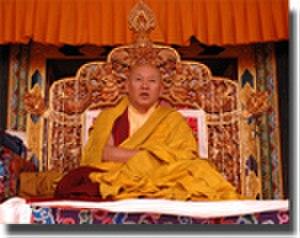
Sa Sainteté Chetsang Toulkou Rinpoché
Könchok Tenzin Kunzang Trinlé Lhundrup aussi appelé Drikung Chetsang Rinpoché et Drikung Kyabgön Chetsang est le 37ᵉ et actuel détenteur du trône de la lignée Drikung Kagyu du bouddhisme tibétain et réside au Drikung Kagyu Institute à Dehradun en Inde. Il est reconnu comme la 7ᵉ réincarnation de Chetsang Rinpoché, une manifestation de Tchenrézi.